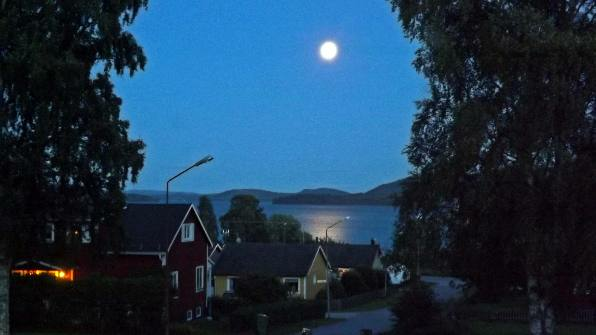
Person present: No